Question: When is the picture taken?
Tambaya: A yaushe aka ɗauki hoton?
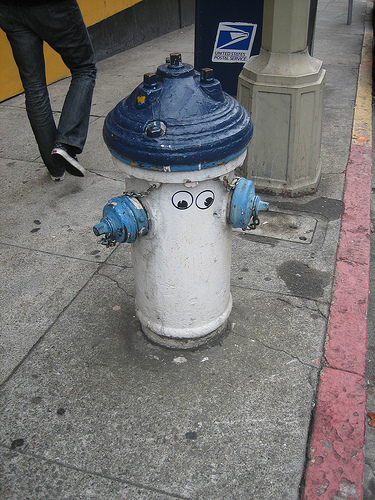
Answer: Daytime.
Amsa: Da rana.